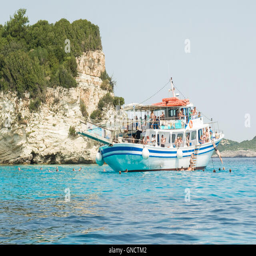
tourists on a day trip from nearby swimming in the sea from a cruise boat moored off the tiny island